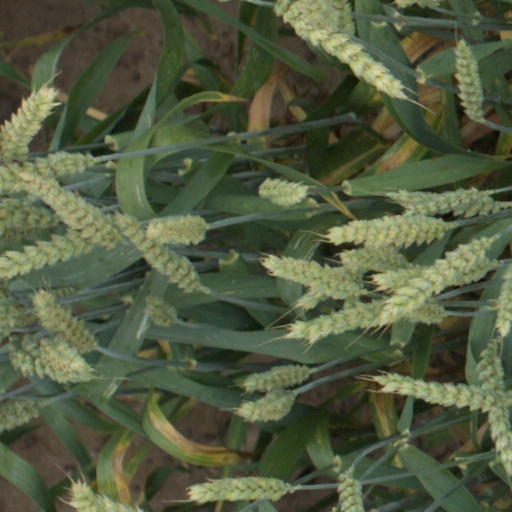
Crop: wheat